Curitiba Brazil Temple

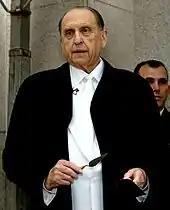

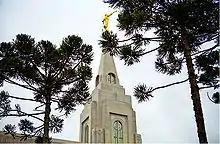

Curitiba Brazil Temple is the 126th dedicated temple in operation of the Church of Jesus Christ of Latter-day Saints (LDS Church).